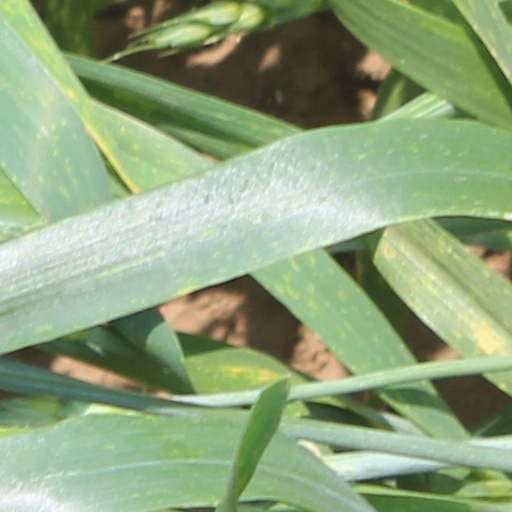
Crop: wheat